Huvudsta

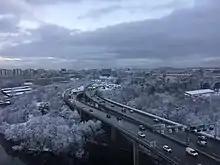
Looking north from Kungsholmen over to Huvudsta

Huvudsta is a suburb of Stockholm Located in Solna Municipality, Sweden, it has a rich history, including its development as a residential area and its connection to Karlberg Palace which was built in the 17th century.